Bligh Madris

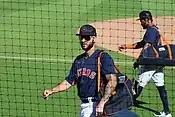
Madris with the Houston Astros at spring training in 2023

On January 3, 2023, Madris was traded to the Houston Astros in exchange for cash considerations. Madris was optioned to the Triple-A Sugar Land Space Cowboys to begin the 2023 season. On March 30, Madris was designated for assignment, after Corey Julks and César Salazar were added to the roster. On April 3, he cleared waivers and was sent outright to Sugar Land. In 60 games for Sugar Land, Madris hit .249/.363/.446 with 10 home runs, 36 RBI, and 10 stolen bases. On June 23, the Astros selected Madris' contract, adding him to the active roster. In 12 games for Houston, he went 4–for–26 (.154) with 4 walks. On August 8, Madris was designated for assignment following the promotion of Jon Singleton. He cleared waivers and was sent outright to Sugar Land on August 10. Madris elected free agency on October 11.